Jeremiah Taverner

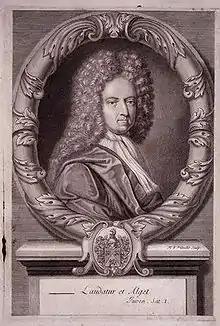
"Daniel Defoe" line engraving by Michael Vandergucht, after original painting by Jeremiah Taverner, National Portrait Gallery, London

Not much is known about Taverner except through his works. He painted primarily portraits, and a number of them were used to produce engravings done by other artists. A number of these works can be found at the National Portrait Gallery, London. He was the father of William Taverner, a lawyer; and grandfather of William Taverner, b. 1703, a judge and watercolourist.